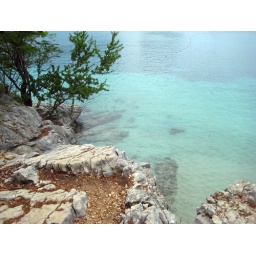
clear blue water in Haiti